National Archives of Australia

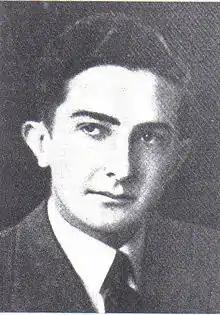
Peter Durack in 1948

The National Archives of Australia (NAA), formerly known as the Commonwealth Archives Office and Australian Archives, is an Australian Government agency that is the official repository for all federal government documents. It collects, preserves and provides public access to these documents, as well as other archival material related to Australia that the Archives judge ought to be preserved.